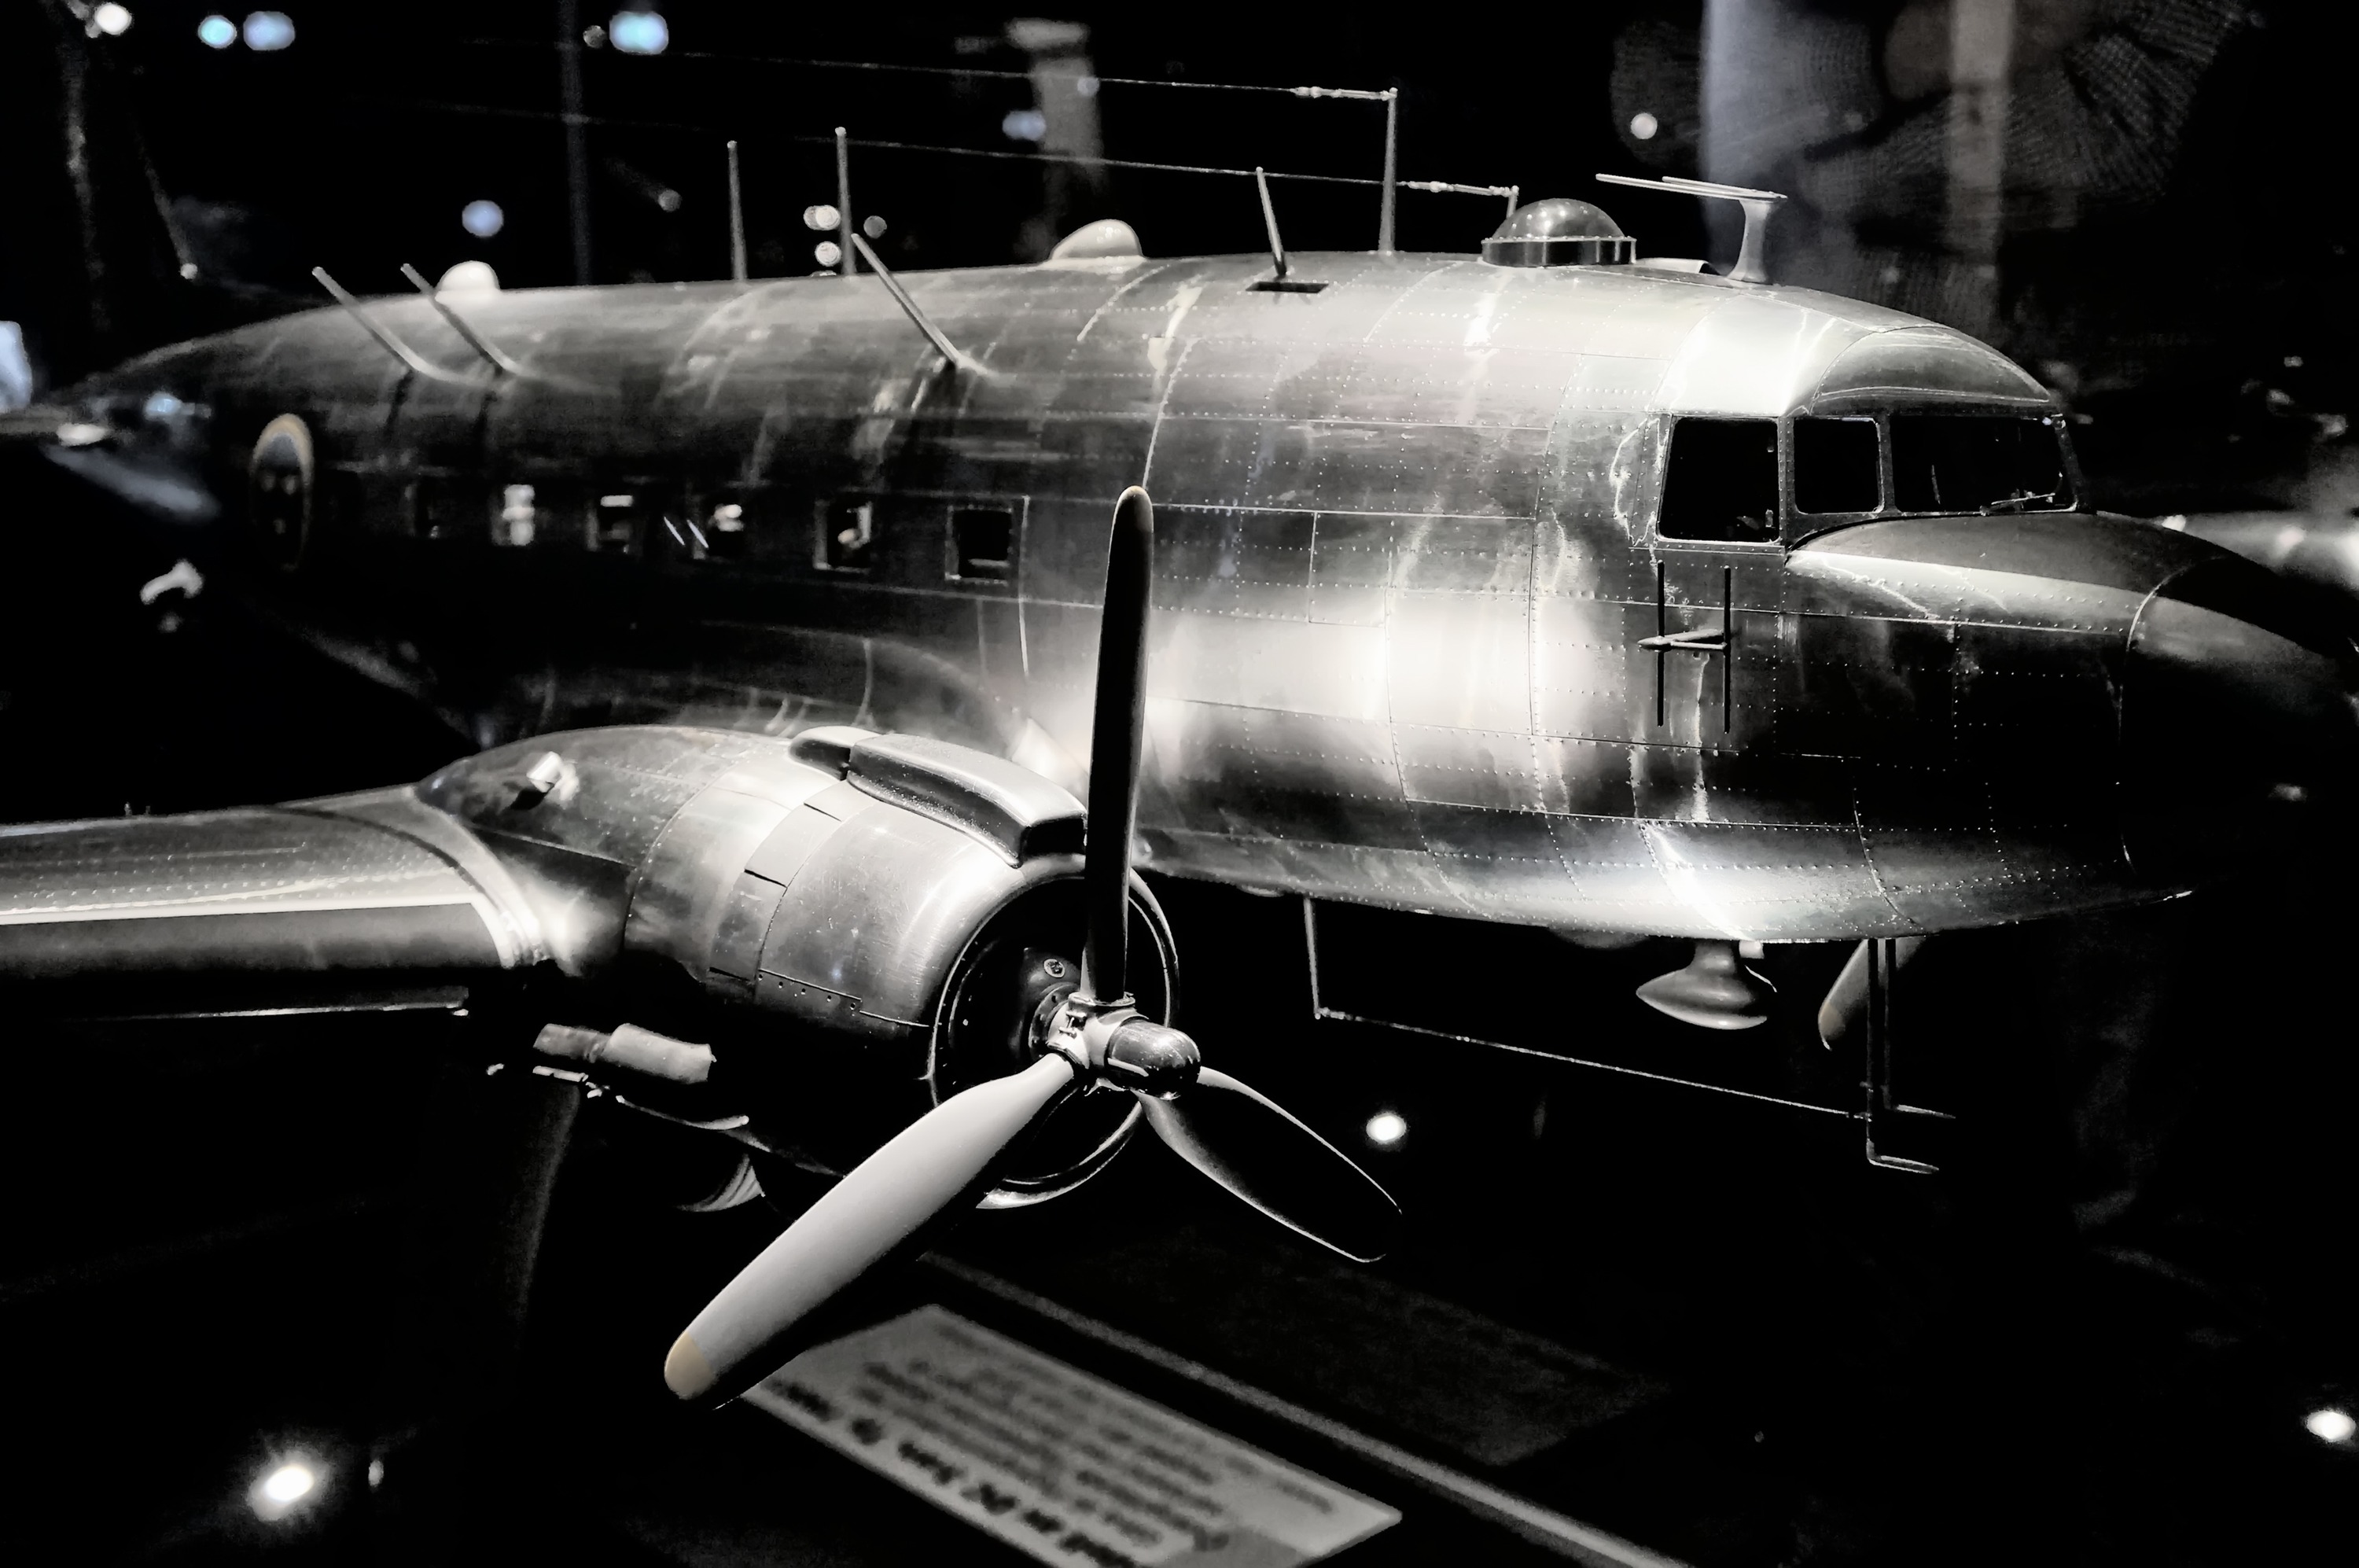
black and white, white, car, old, airplane, aircraft, vehicle, aviation, black, monochrome, airliner, classic, bomber, military aircraft, monochrome photography, dc 3, automobile make, atmosphere of earth, automotive design, narrow body aircraft, aircraft engine